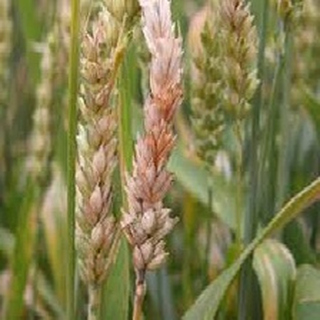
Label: wheat_fusarium_head_blight